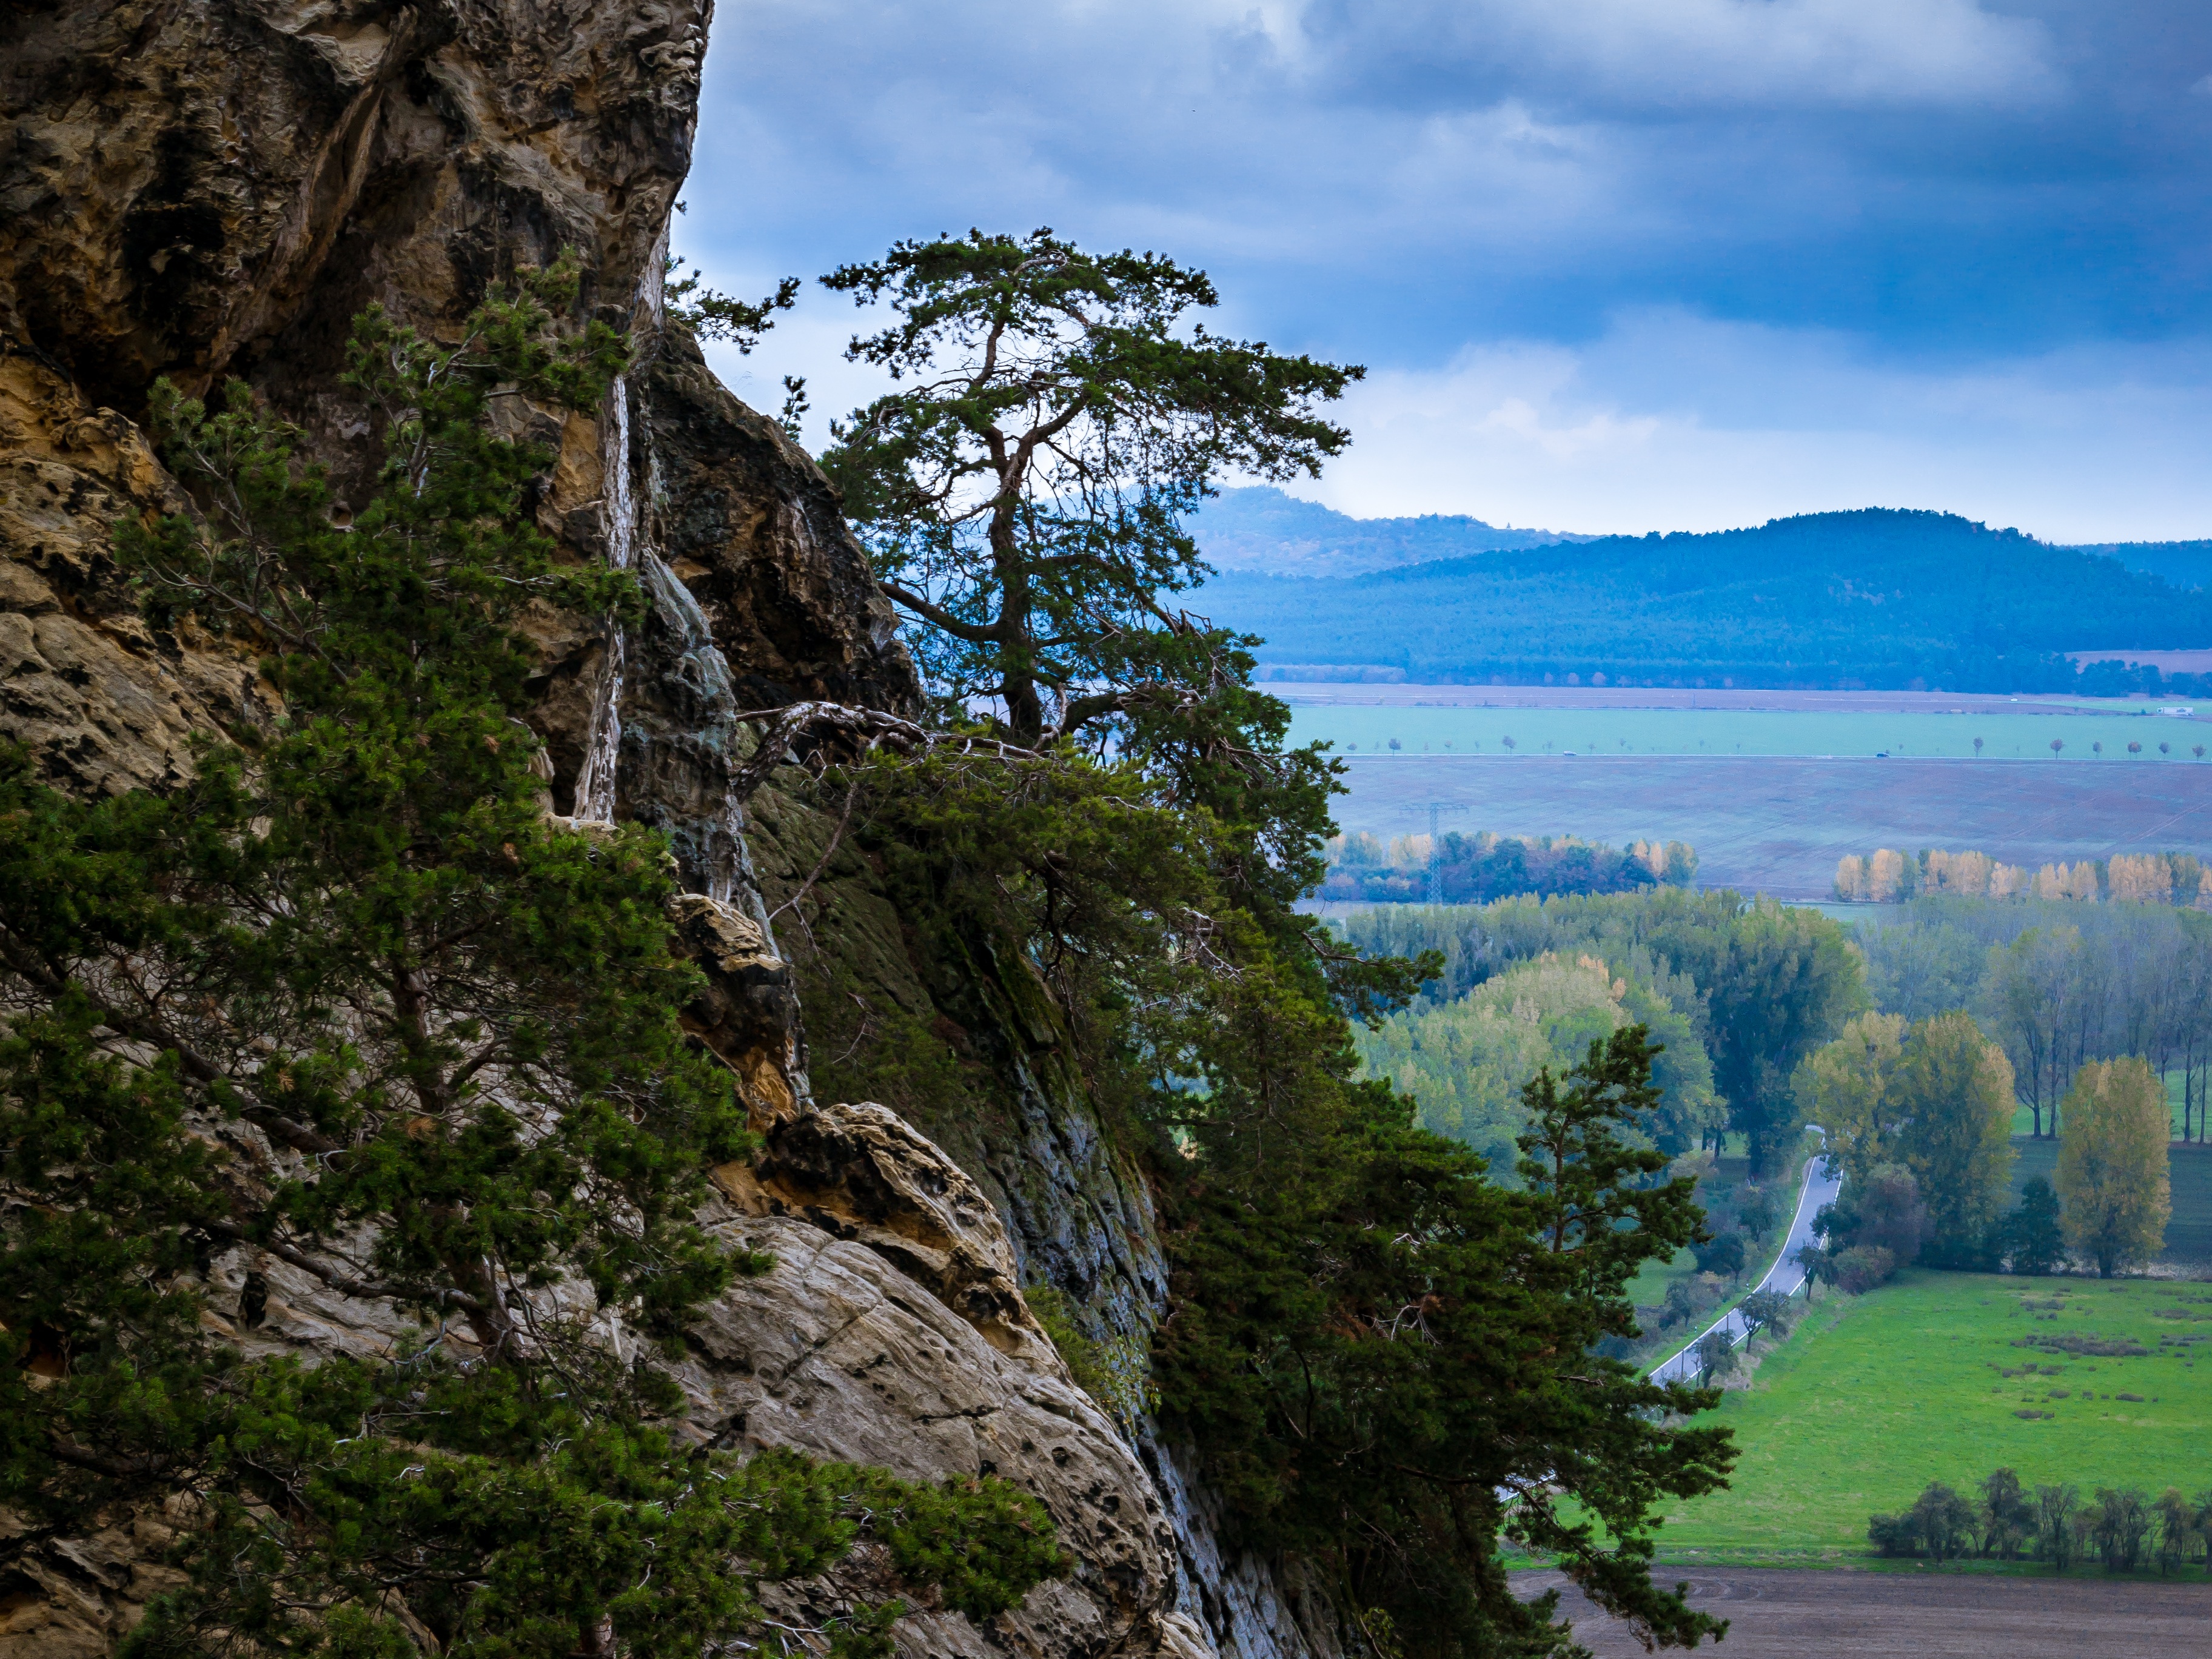
landscape, tree, nature, rock, wilderness, mountain, hill, lake, valley, mountain range, cliff, terrain, national park, ridge, vision, outlook, germany, resin, landform, devil's wall, woody plant, mountainous landforms, hamburger crest